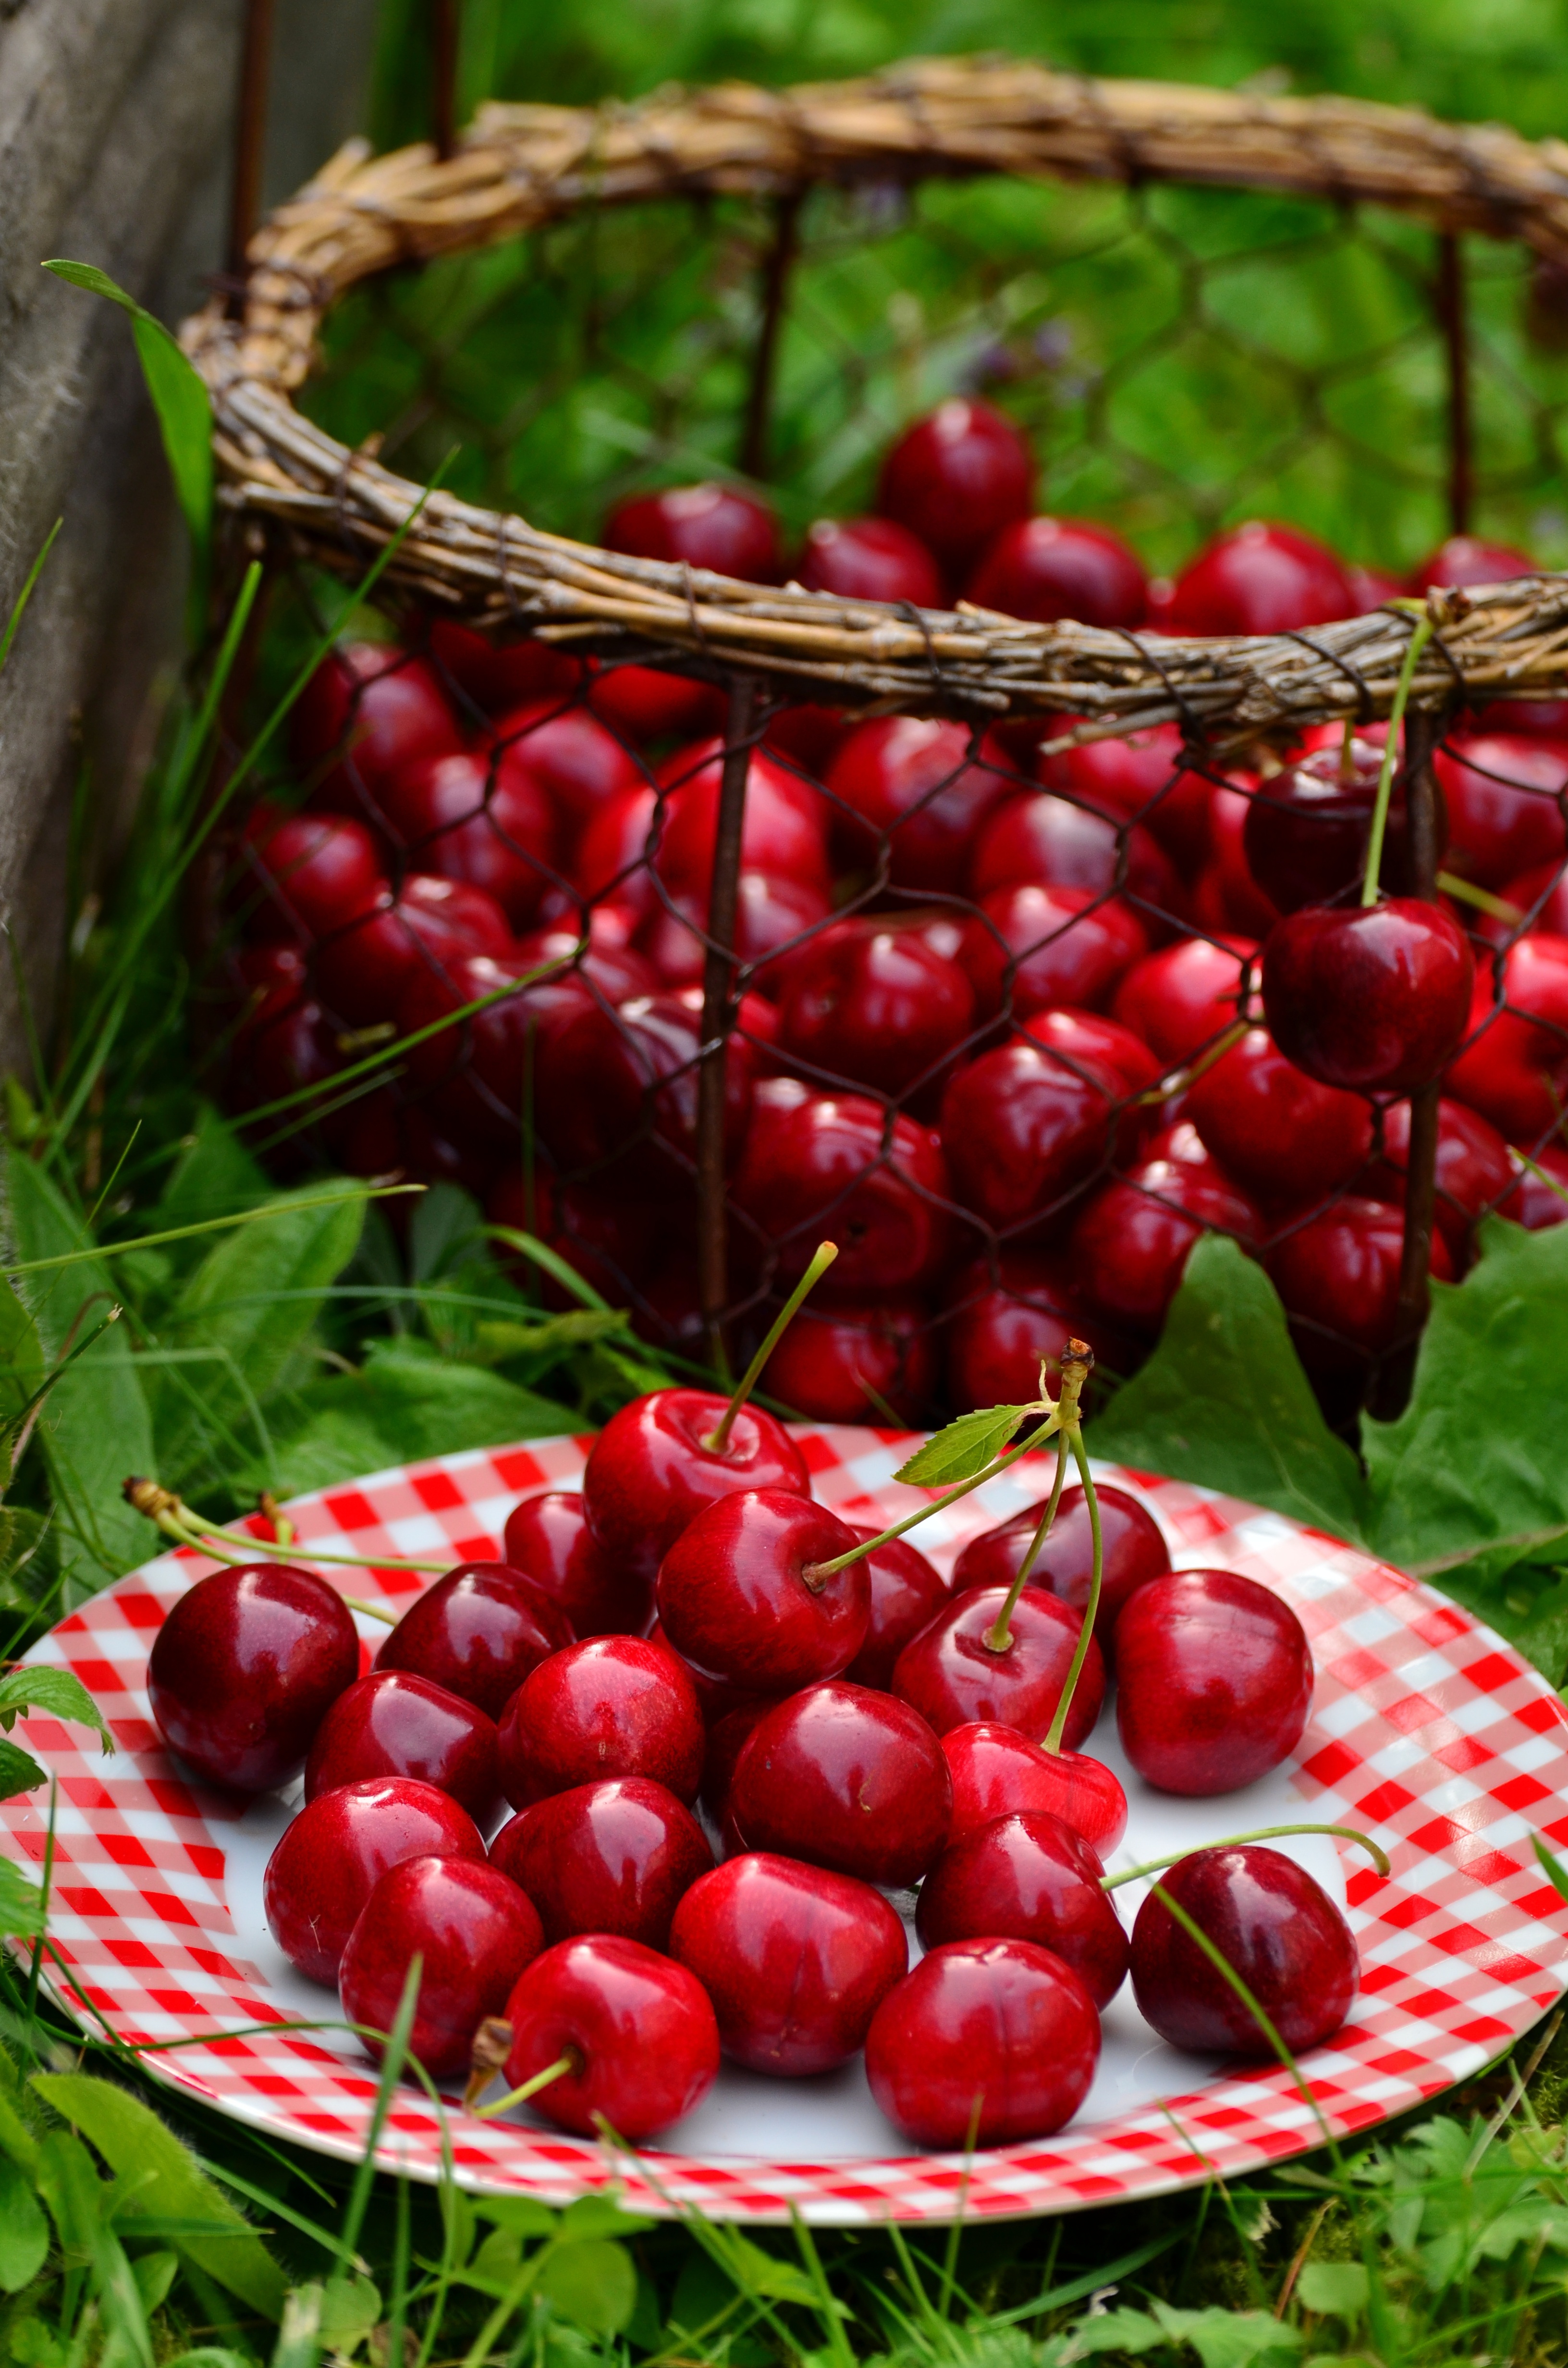
plant, fruit, berry, flower, summer, food, red, produce, plate, garden, basket, fruits, cherry, cherries, flowering plant, rose family, cherry harvest, sweet cherry, land plant